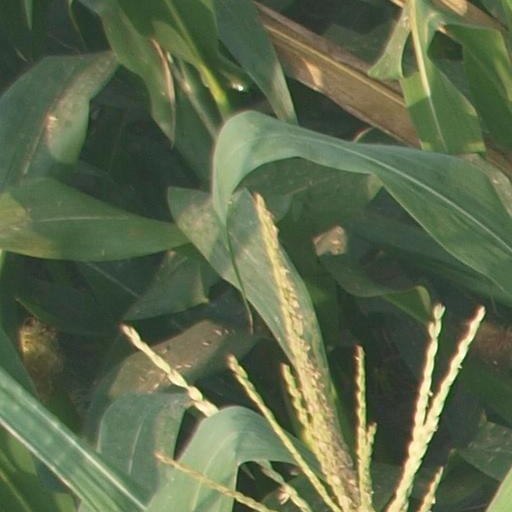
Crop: maize; corn